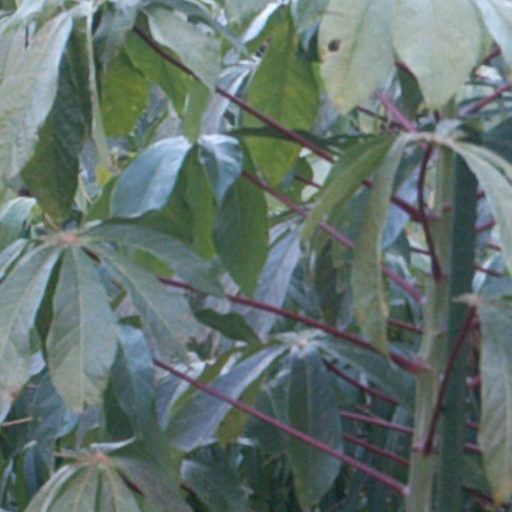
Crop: cassava